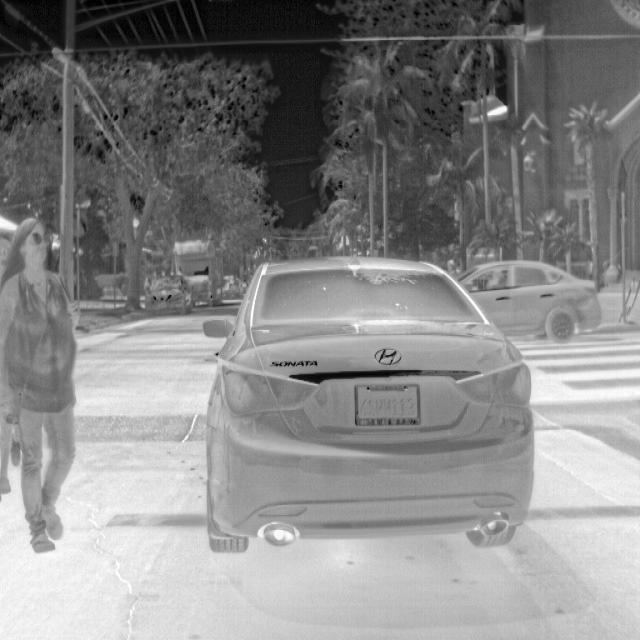
Detected objects:
label: person